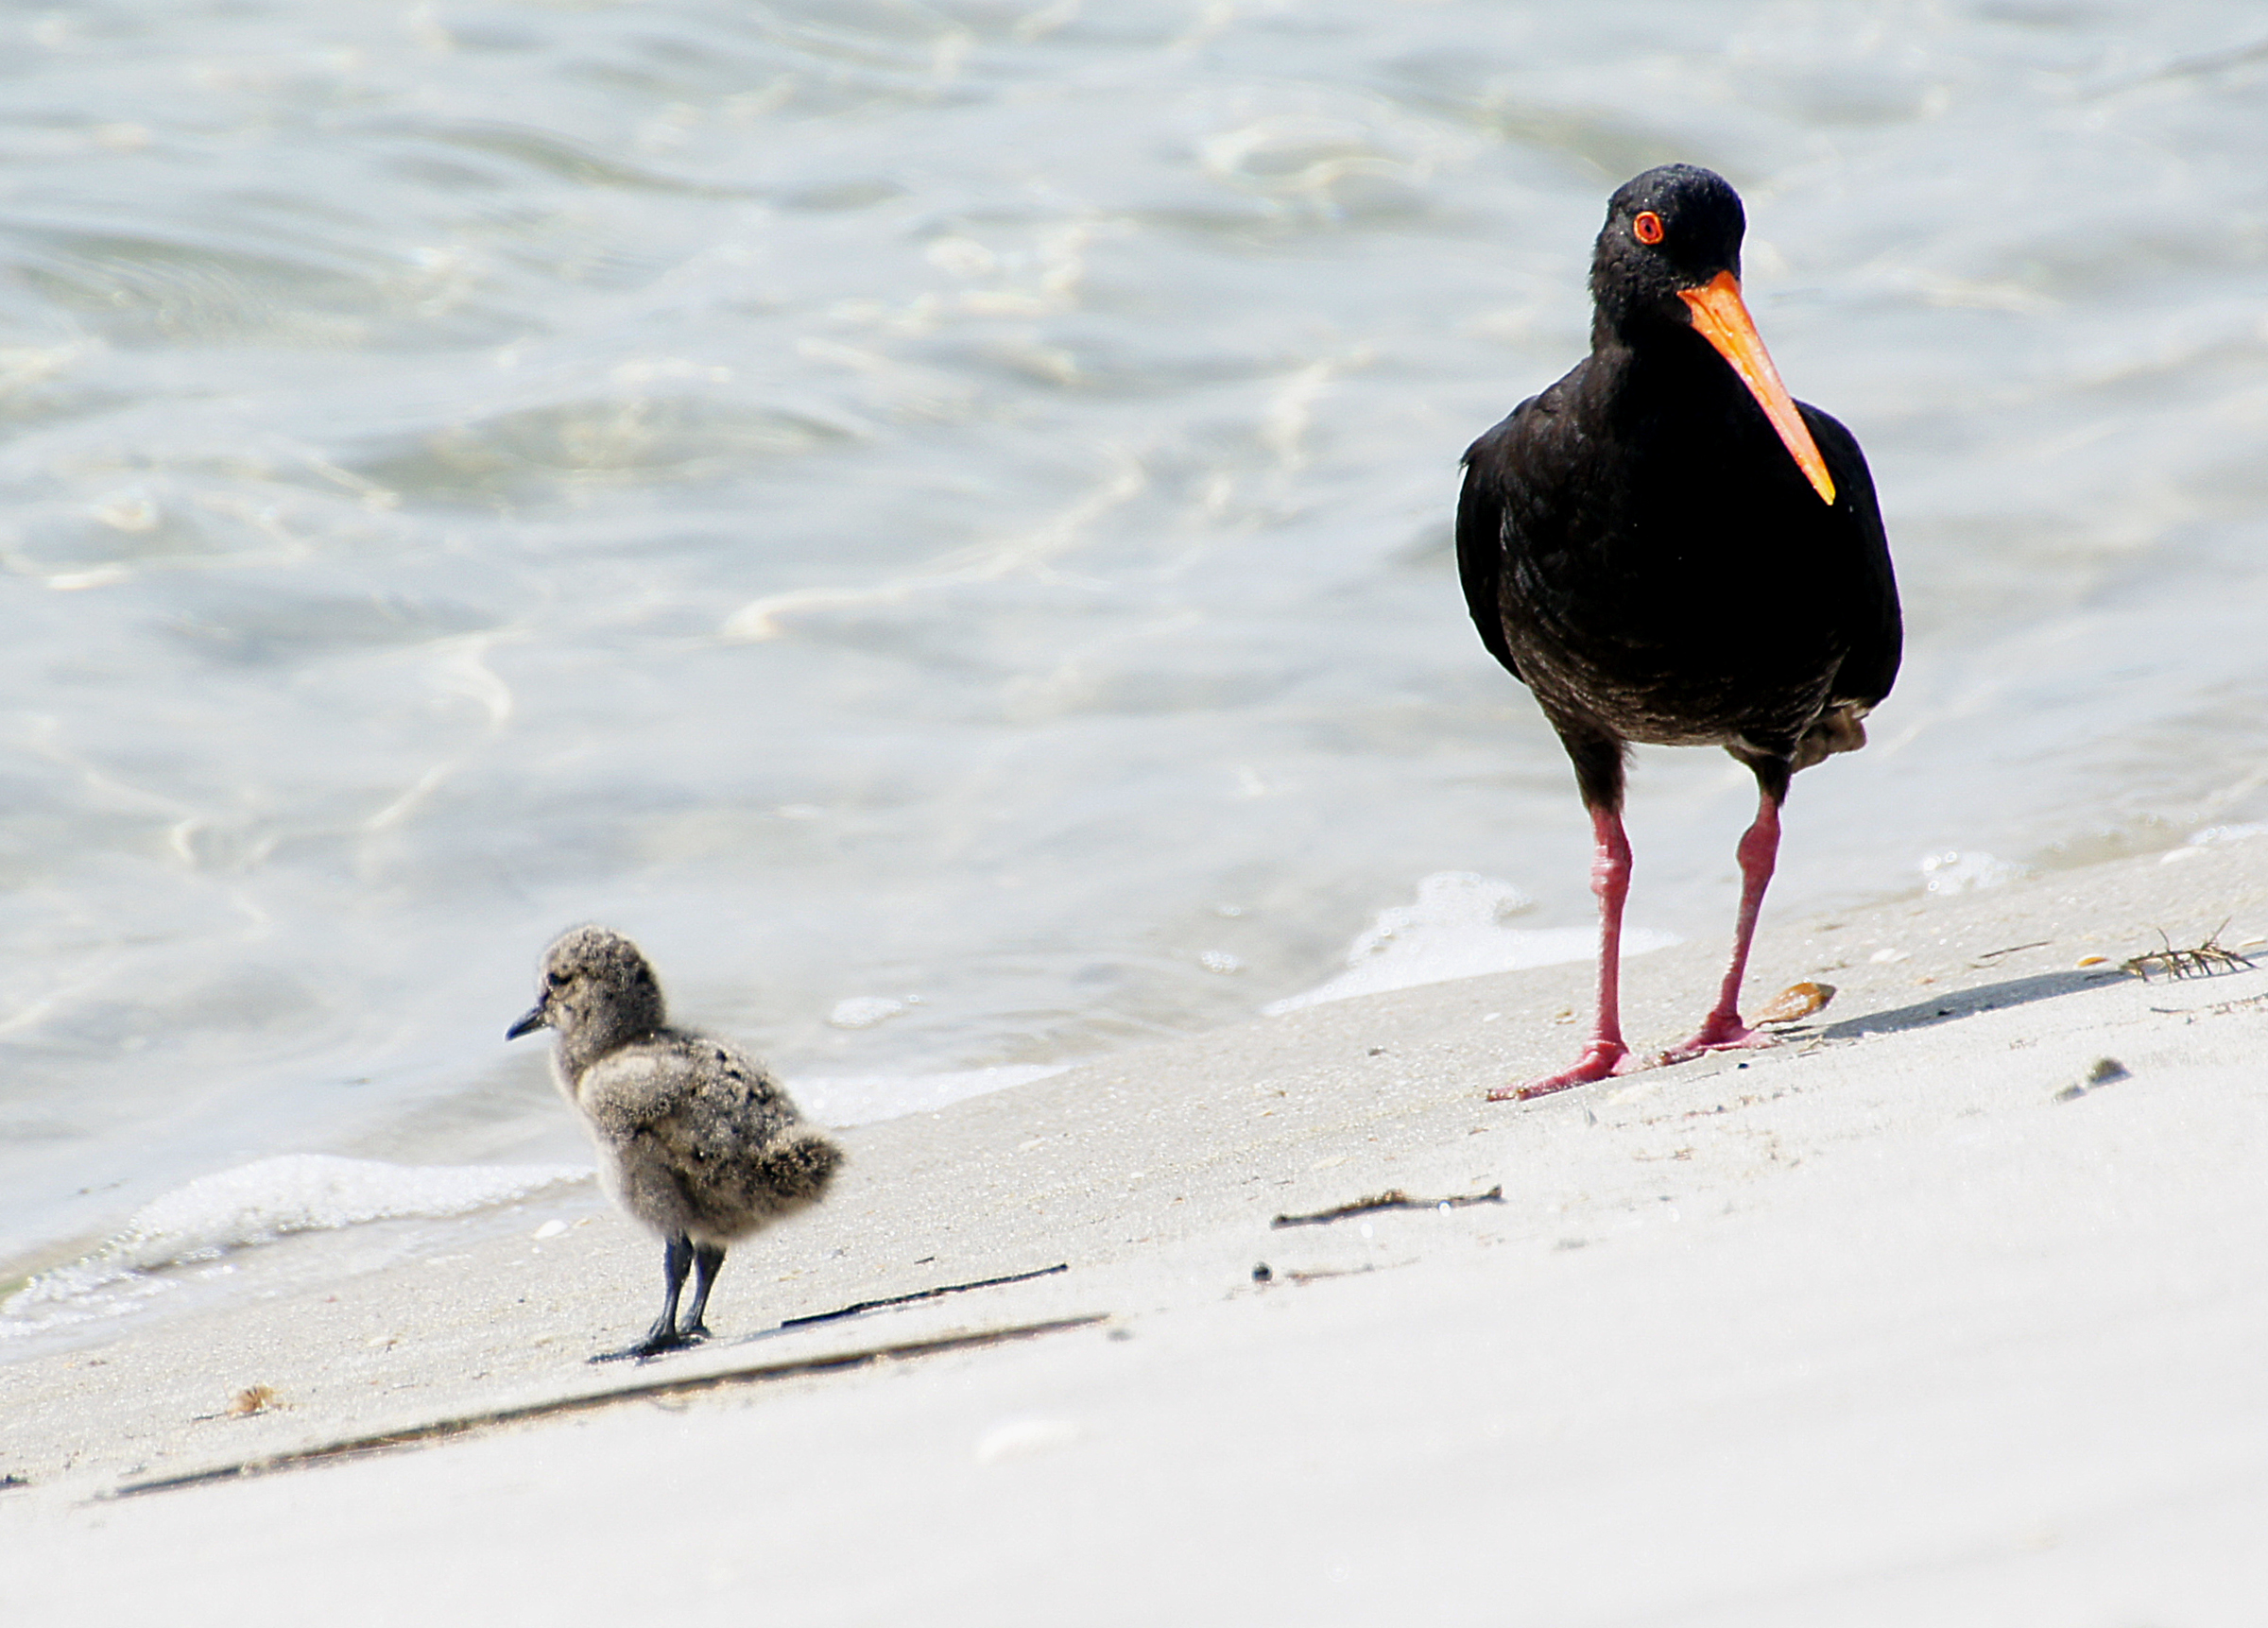
snow, winter, bird, wildlife, beak, fauna, vertebrate, shorebird